Languages of Ivory Coast

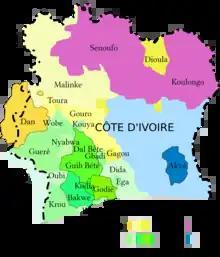
Linguistic map of Ivory Coast: Kru languages in green, Mande languages in yellow, Gur languages in purple, Akan languages in blue

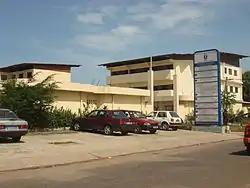
University in Abidjan "(Université catholique de l'Afrique de l'ouest à Cocody)"

Ivory Coast is a multilingual country with an estimated 69